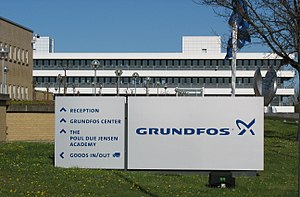
Grundfos
Grundfos' hovedsæde i Bjerringbro.
Grundfos er en danskejet international virksomhed, der med en andel på omkring 50% af verdensmarkedet indenfor cirkulationspumper er verdens største producent af pumper. Hovedsædet er placeret i Bjerringbro ved Viborg. Den omsætter for 21,16 mia. kr. og beskæftiger 17.481 medarbejdere over hele verden, fordelt på mere end 80 selskaber i 45 lande.